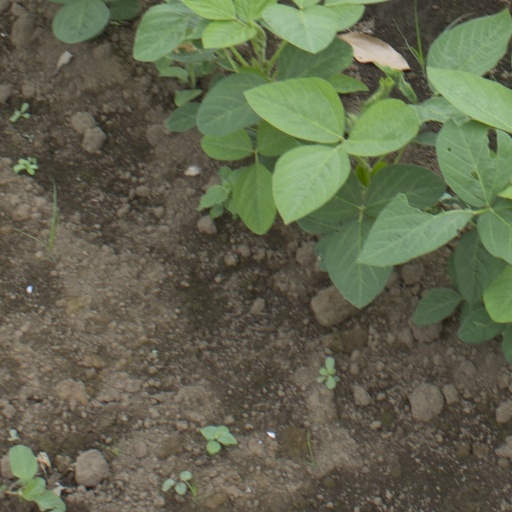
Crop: soybean